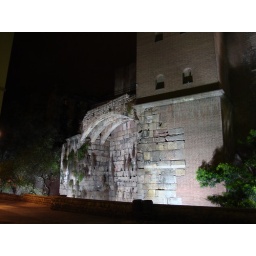
The remains of the wall that once surrounded Barcelona. The large stones are remains of the original fortification built by the Romans.